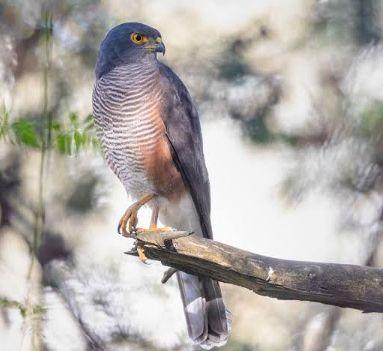
Ndege pori amesimama kwenye tawi la mti lililokauka akiwa na rangi ya njano miguuni na kwenye midomo yake, manyoya na mbawa zake amezilaza na kumpatia mwonekano unaovutia.